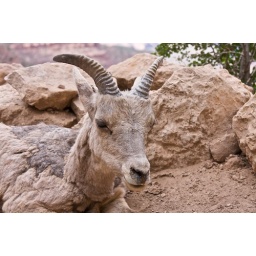
A mountain sheep taking a rest in the Grand Canyon